Daisuke Sasaki

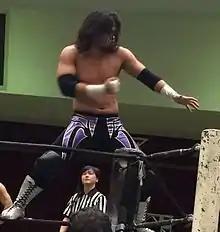
Sasaki in January 2015

In April, Sasaki began feuding with Akito over the DDT Extreme Championship. After the two wrestled to a 30-minute time limit draw in a non-title match on April 11, Akito announced that the title match between the two would be contested in a 60-minute Iron Man match. The title match on April 19 originally ended in a 2–2 draw, resulting in a sudden death extra time, where Akito retained his title. Afterwards, Sasaki entered a storyline, where he began collecting the numerous "Right to Challenge Anytime, Anywhere" contracts spread out among the DDT roster. By May 17 Sasaki possessed three contracts, a "Right to Challenge Anytime, Anywhere Triple Crown", which earned him three separate opportunities to challenge for the KO-D Openweight Championship anytime and anywhere, but instead of cashing them in, he chose to continue chasing the fourth and final contract. However, on May 24, Sasaki lost all three of his contracts; one to Kudo and two to Danshoku Dino. On May 31, the Golden☆Storm Riders received another shot at the KO-D 6-Man Tag Team Championship, but were defeated by Team Drift. On June 14, Sasaki scored a major win, when he defeated stablemate Kota Ibushi in the second round of the 2015 King of DDT tournament. He was eliminated from the tournament in the semifinals on June 28 by Konosuke Takeshita. On August 23 at "Ryogoku Peter Pan", DDT's biggest event of the year, Sasaki and Ibushi defeated Daisuke Sekimoto and Yuji Okabayashi to win the KO-D Tag Team Championship.